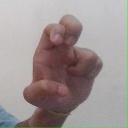
अक्षर: अ